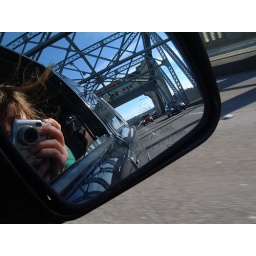
escaping the city... driving over the burrard bridge on the way to lighthouse park